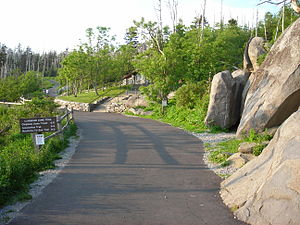
Clingmans Dome
Begyndelsen af vandrestien Clingmans Dome Trail
Clingmans Dome er et bjerg i Great Smoky Mountains, beliggende i delstaterne Tennessee og North Carolina i det sydøstlige USA. Med en højde på 2.025 meter er bjerget det højeste i bjergkæden Great Smoky Mountains, det højeste punkt i Tennessee og det højeste punkt ved den 3.499 km lange vandresti Appalachian Trail. Bjerget er det tredjehøjeste punkt i North Carolina og det tredjehøjeste i hele Appalacherne.